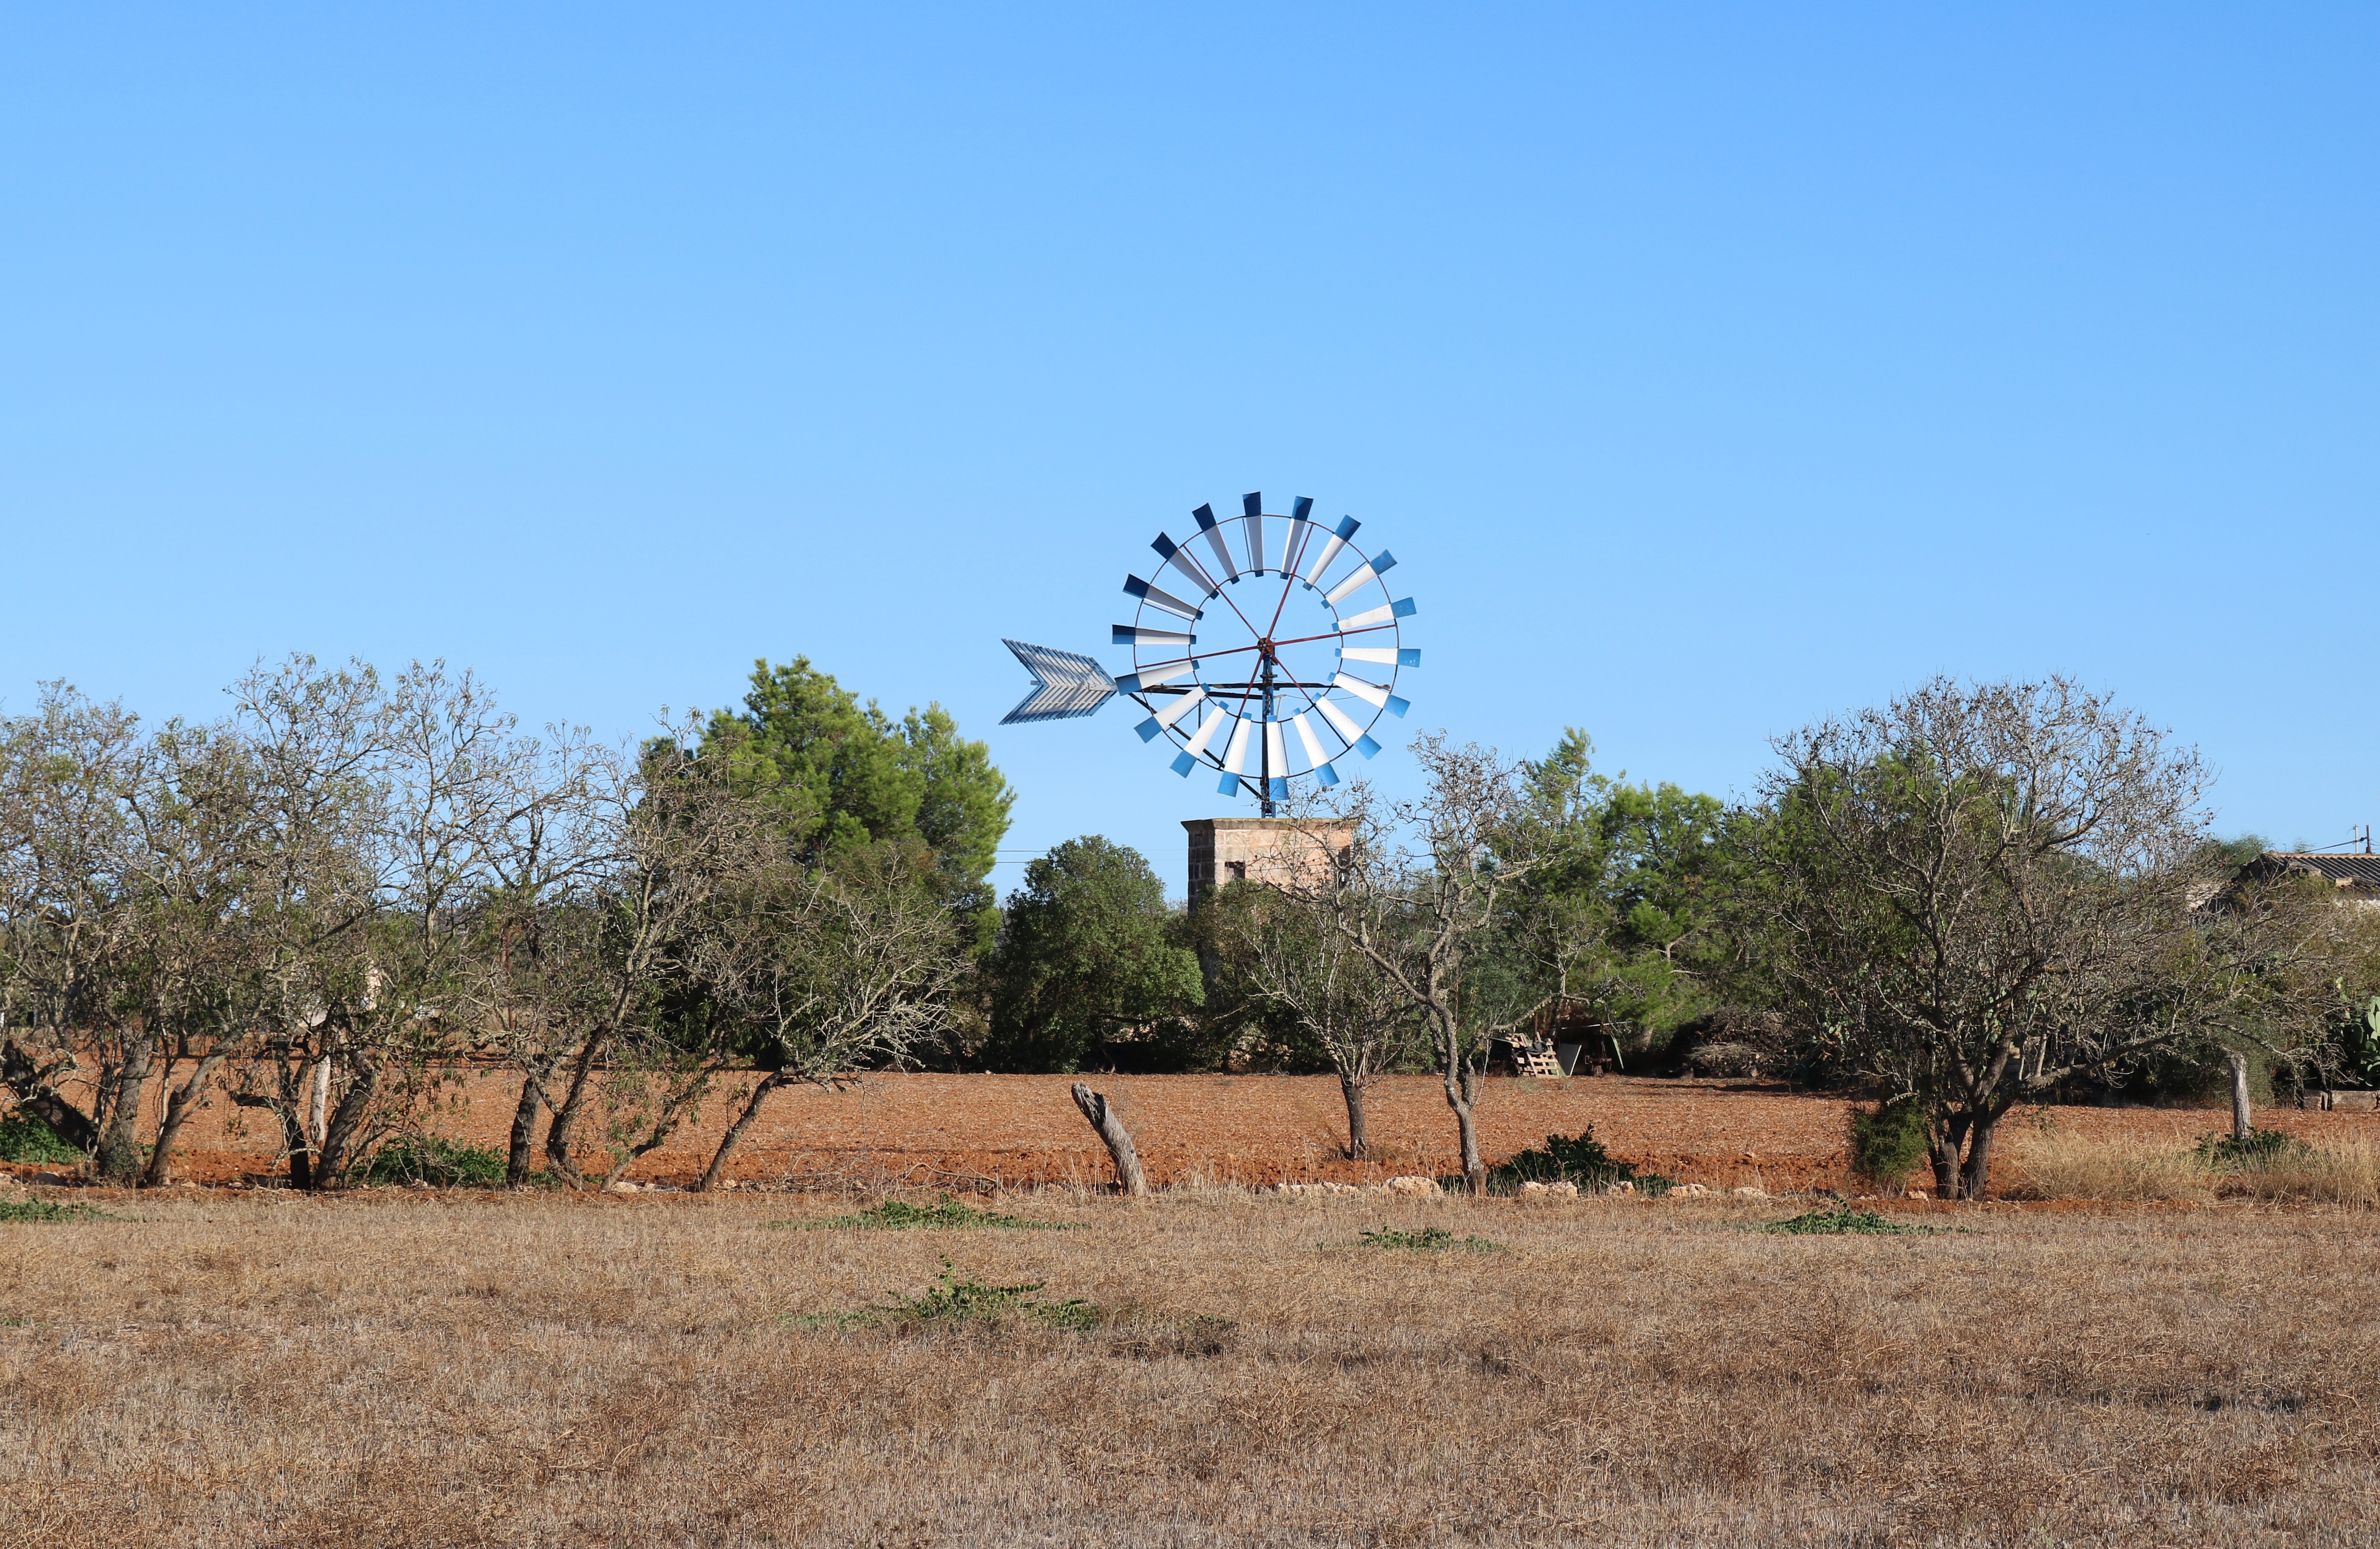
landscape, field, farm, prairie, flower, windmill, wind, old, ranch, nostalgia, agriculture, savanna, mill, mallorca, ecosystem, traditionally, rural area, windr der, old mill